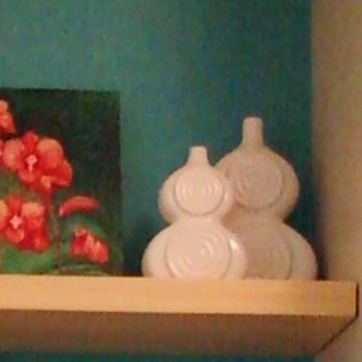
Material: ceramic